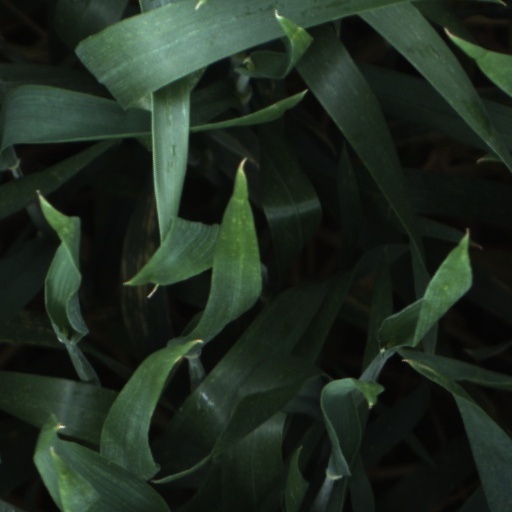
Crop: wheat